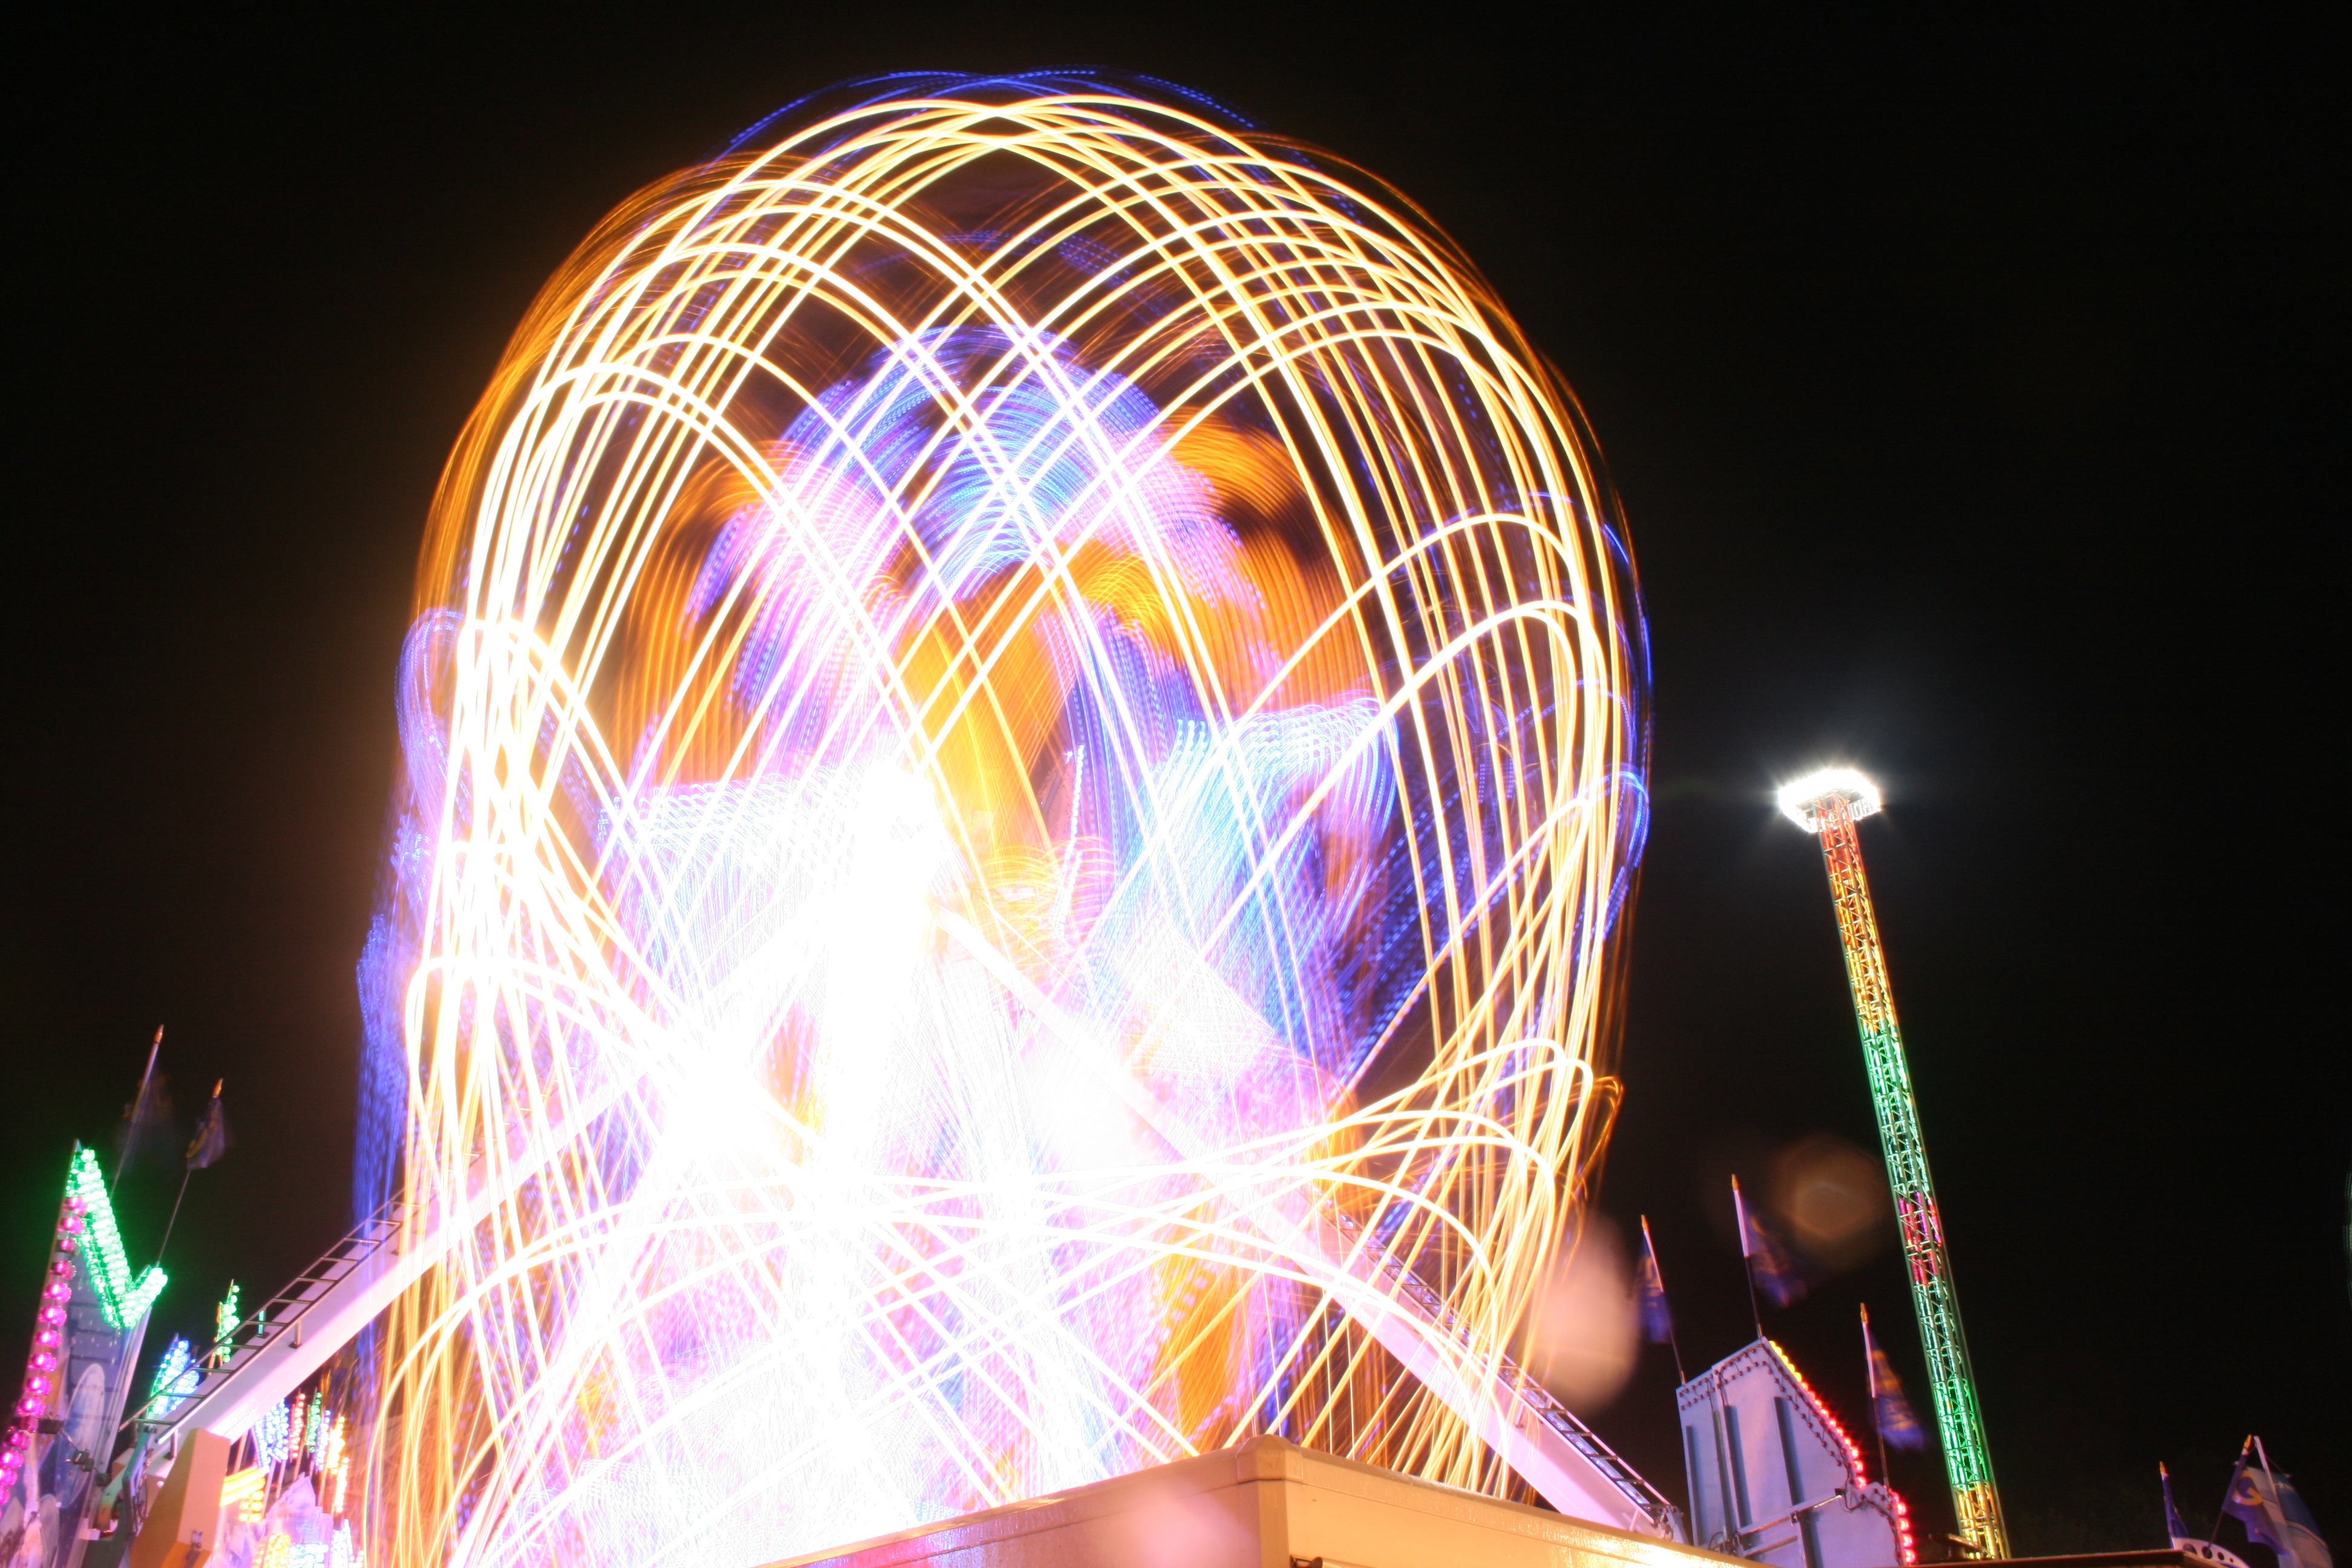
light, night, recreation, ferris wheel, amusement park, color, park, carousel, long exposure, tourist attraction, fair, folk festival, year market, outdoor recreation